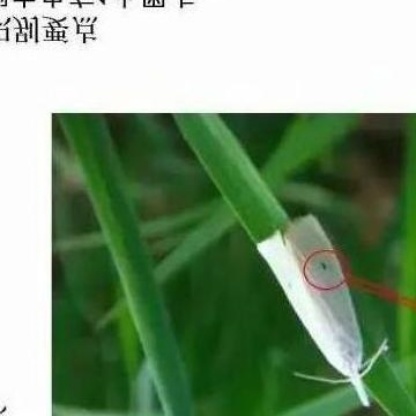
Nhãn: Sâu đục thân (Rice yellow stem borer)